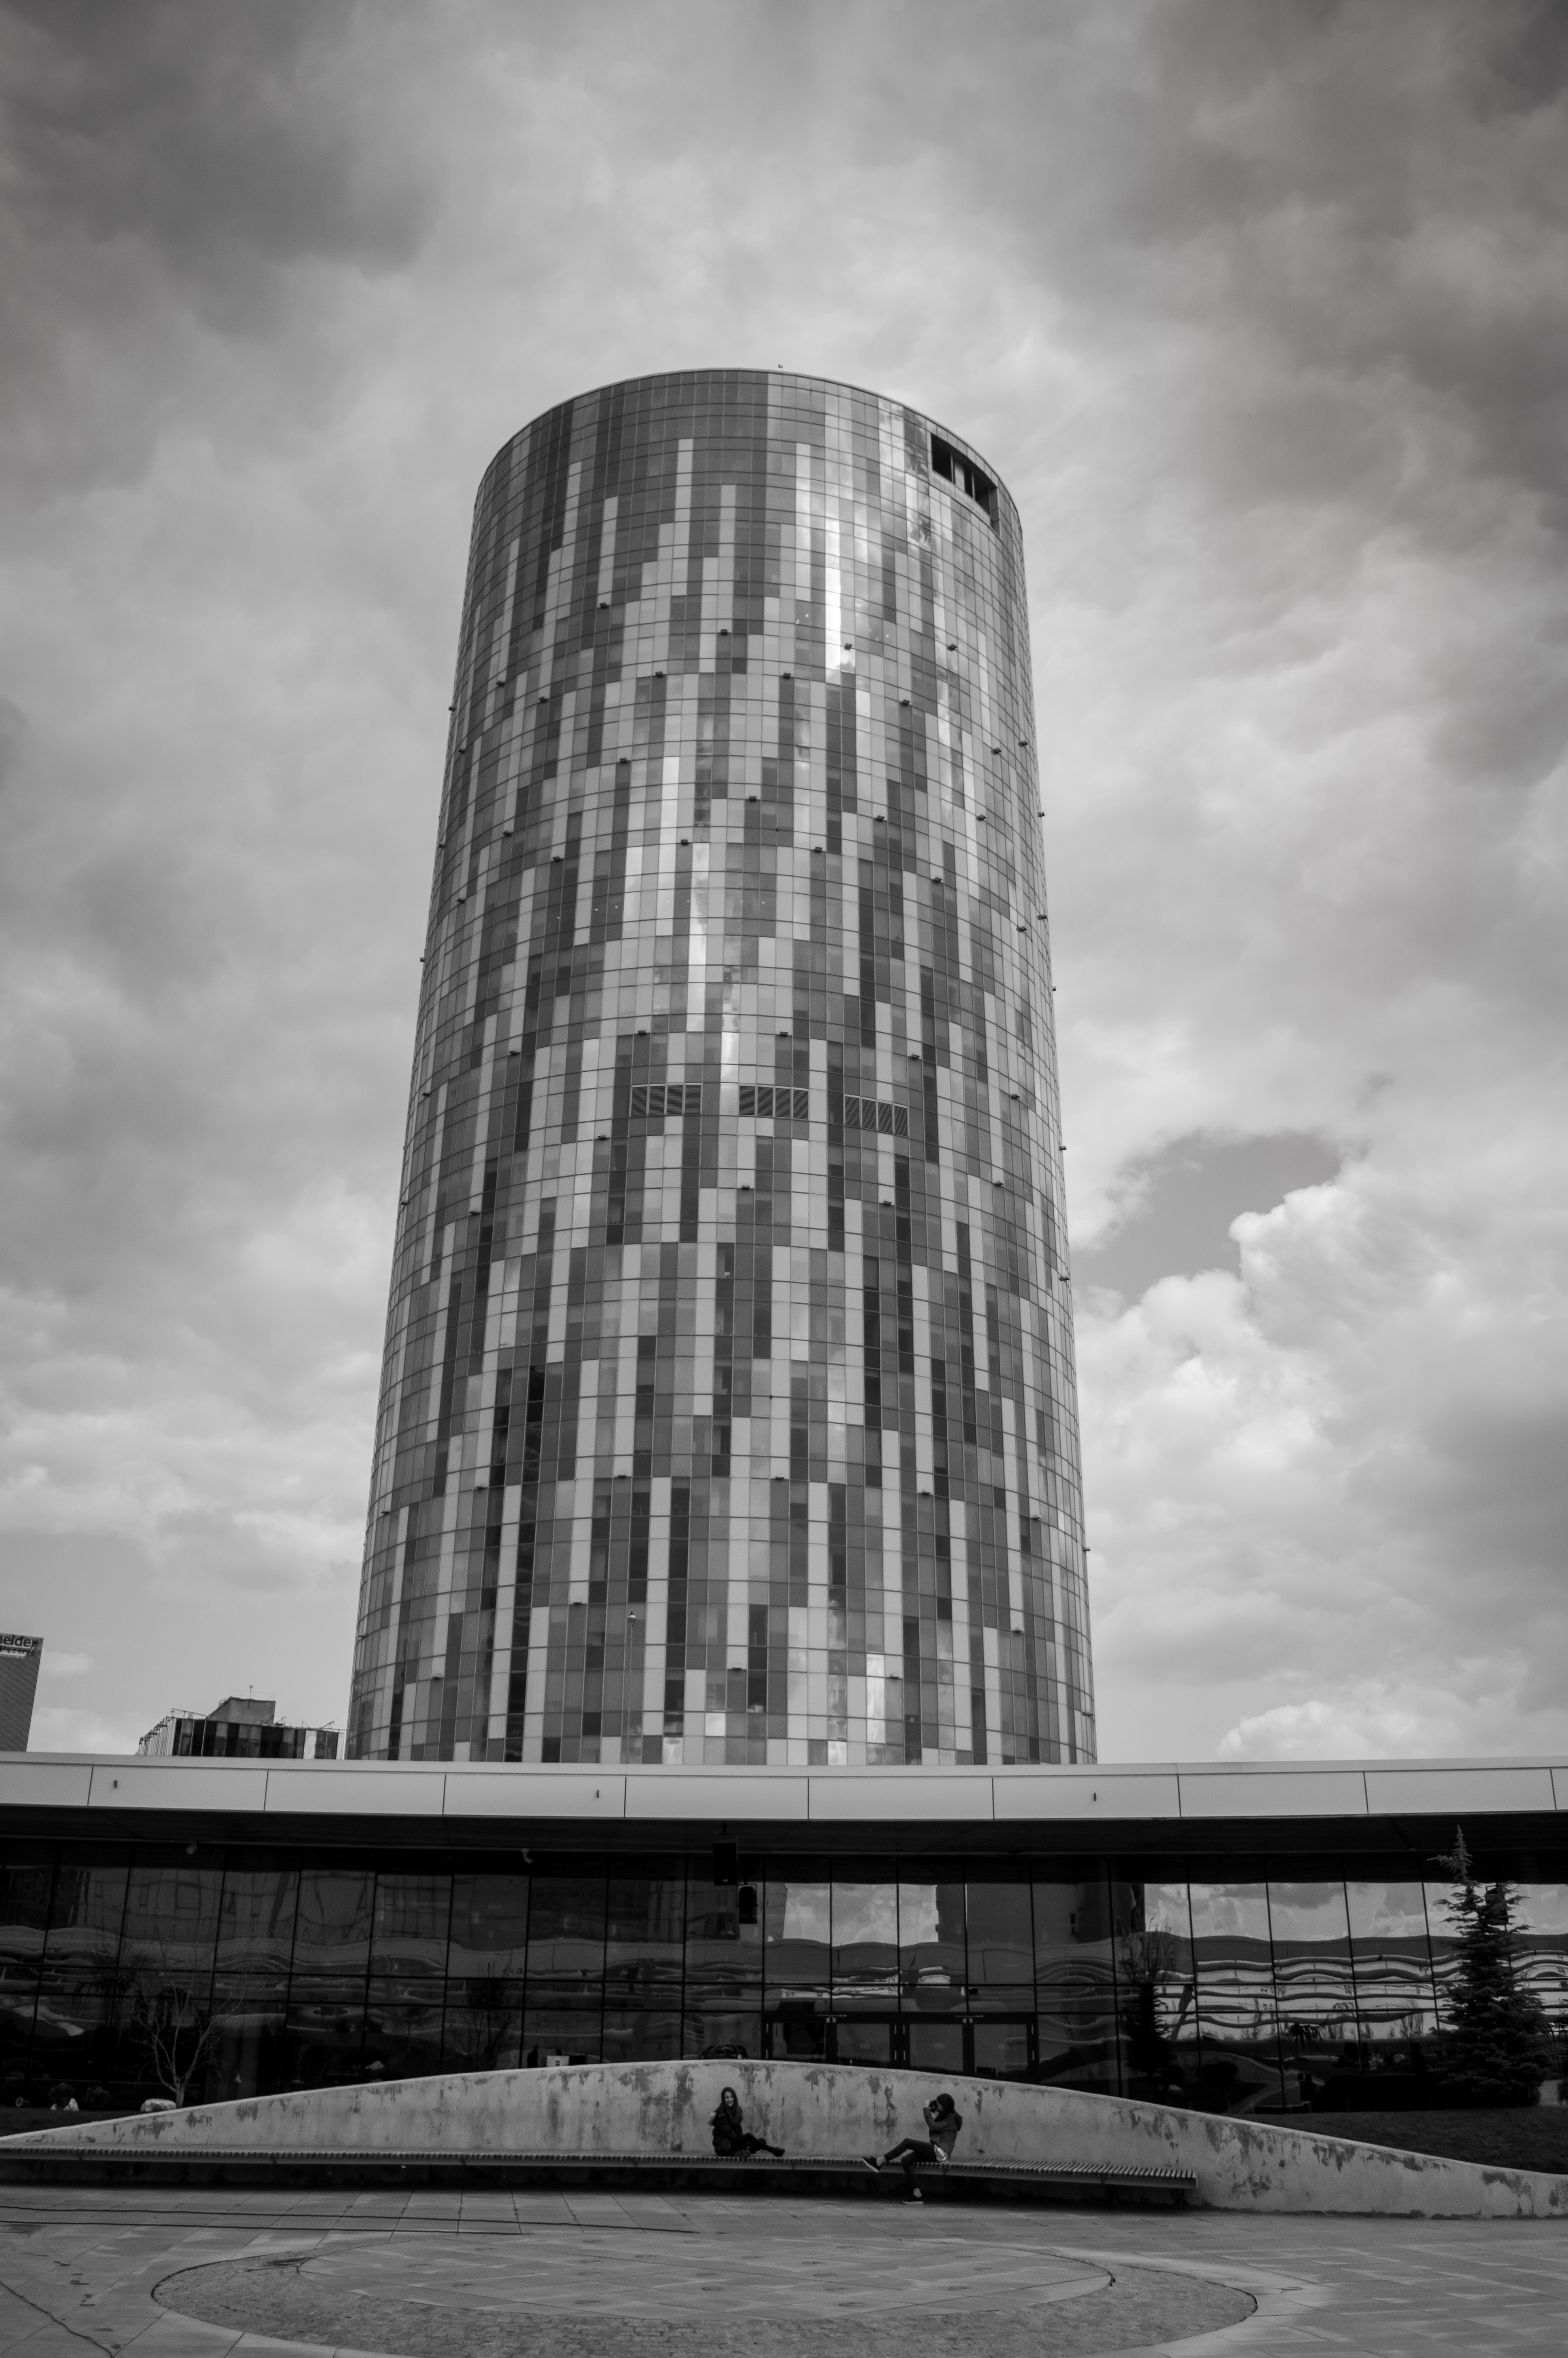
cloud, black and white, architecture, sky, white, building, skyscraper, cityscape, construction, reflection, tower, landmark, black, monochrome, tower block, height, symmetry, tall, shape, metropolis, bucharest, sky tower, urban area, monochrome photography